History of Mexico

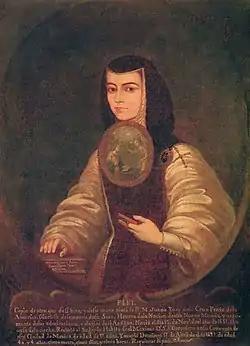
Sor Juana Inés de la Cruz

The Crown encouraged education: Mexico boasts the first primary school (Texcoco, 1523), the first university, the University of Mexico (1551), and the first printing press (1524) of the Americas. Indigenous languages were studied mainly by religious orders during the first centuries and became official languages in the so-called Republic of Natives, only to be outlawed and ignored after independence.